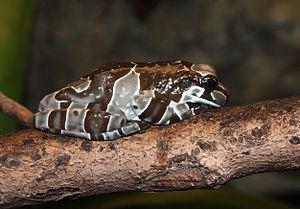
La Grenouille Trachycephalus resinifictrix